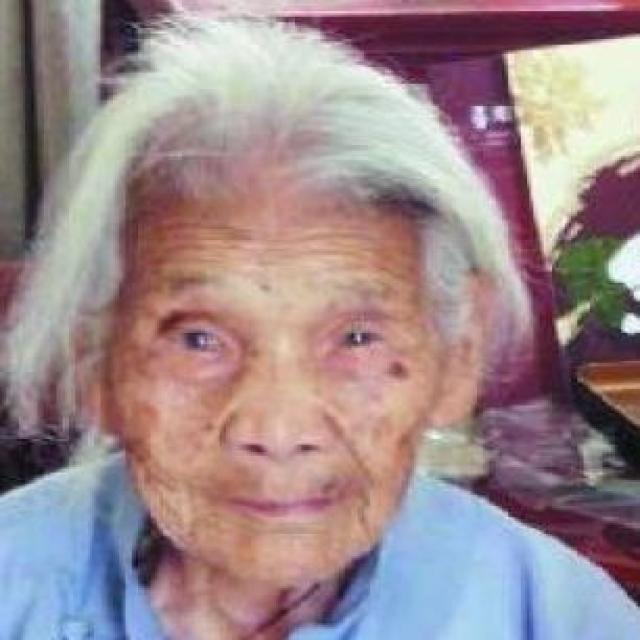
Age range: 65+